Rama Rama Re...

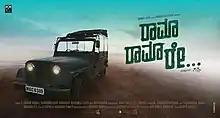
Theatrical Poster

Rama Rama Re... is a 2016 Indian Kannada film written and directed by D. Satya Prakash. It is a story of a convict on death row, who escapes from prison and accidentally ends up traveling with a retired veteran of a Police Department, who is called upon by the authorities to teach the process of executing a convict to the new staff. "Rama Rama Re..." was released on 21 October 2016. The film was remade in Telugu in 2018 as "Aatagadharaa Siva" by Rockline Venkatesh. The film is currently being remade in Marathi.